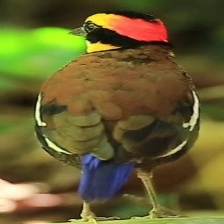
Species: BANDED PITA
Scientific name: HYDRORNIS GUAJANA